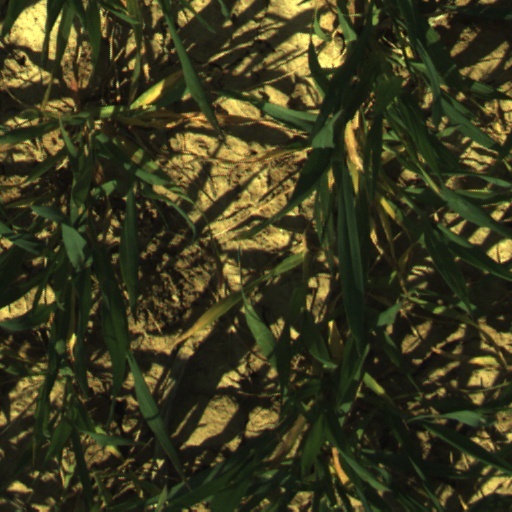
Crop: wheat